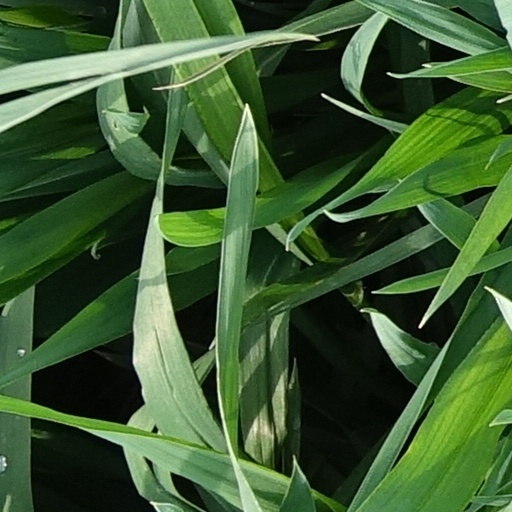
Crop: wheat